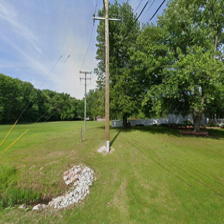
Label: streetView